Pale Moon

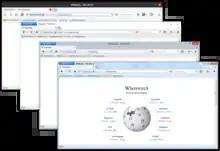
Pale Moon running on Ubuntu Linux, Windows 10, Windows 8.1, and Windows 7

Windows 7 SP1 and above are supported, along with any modern Linux distribution as long as the processors support AVX (64-bit) or SSE2 (32-bit) and there is at least 1 GB of RAM. OS X Lion and above on Apple–Intel architecture and macOS Big Sur and above on Apple silicon processors are supported. FreeBSD 13.0 and above are also supported.